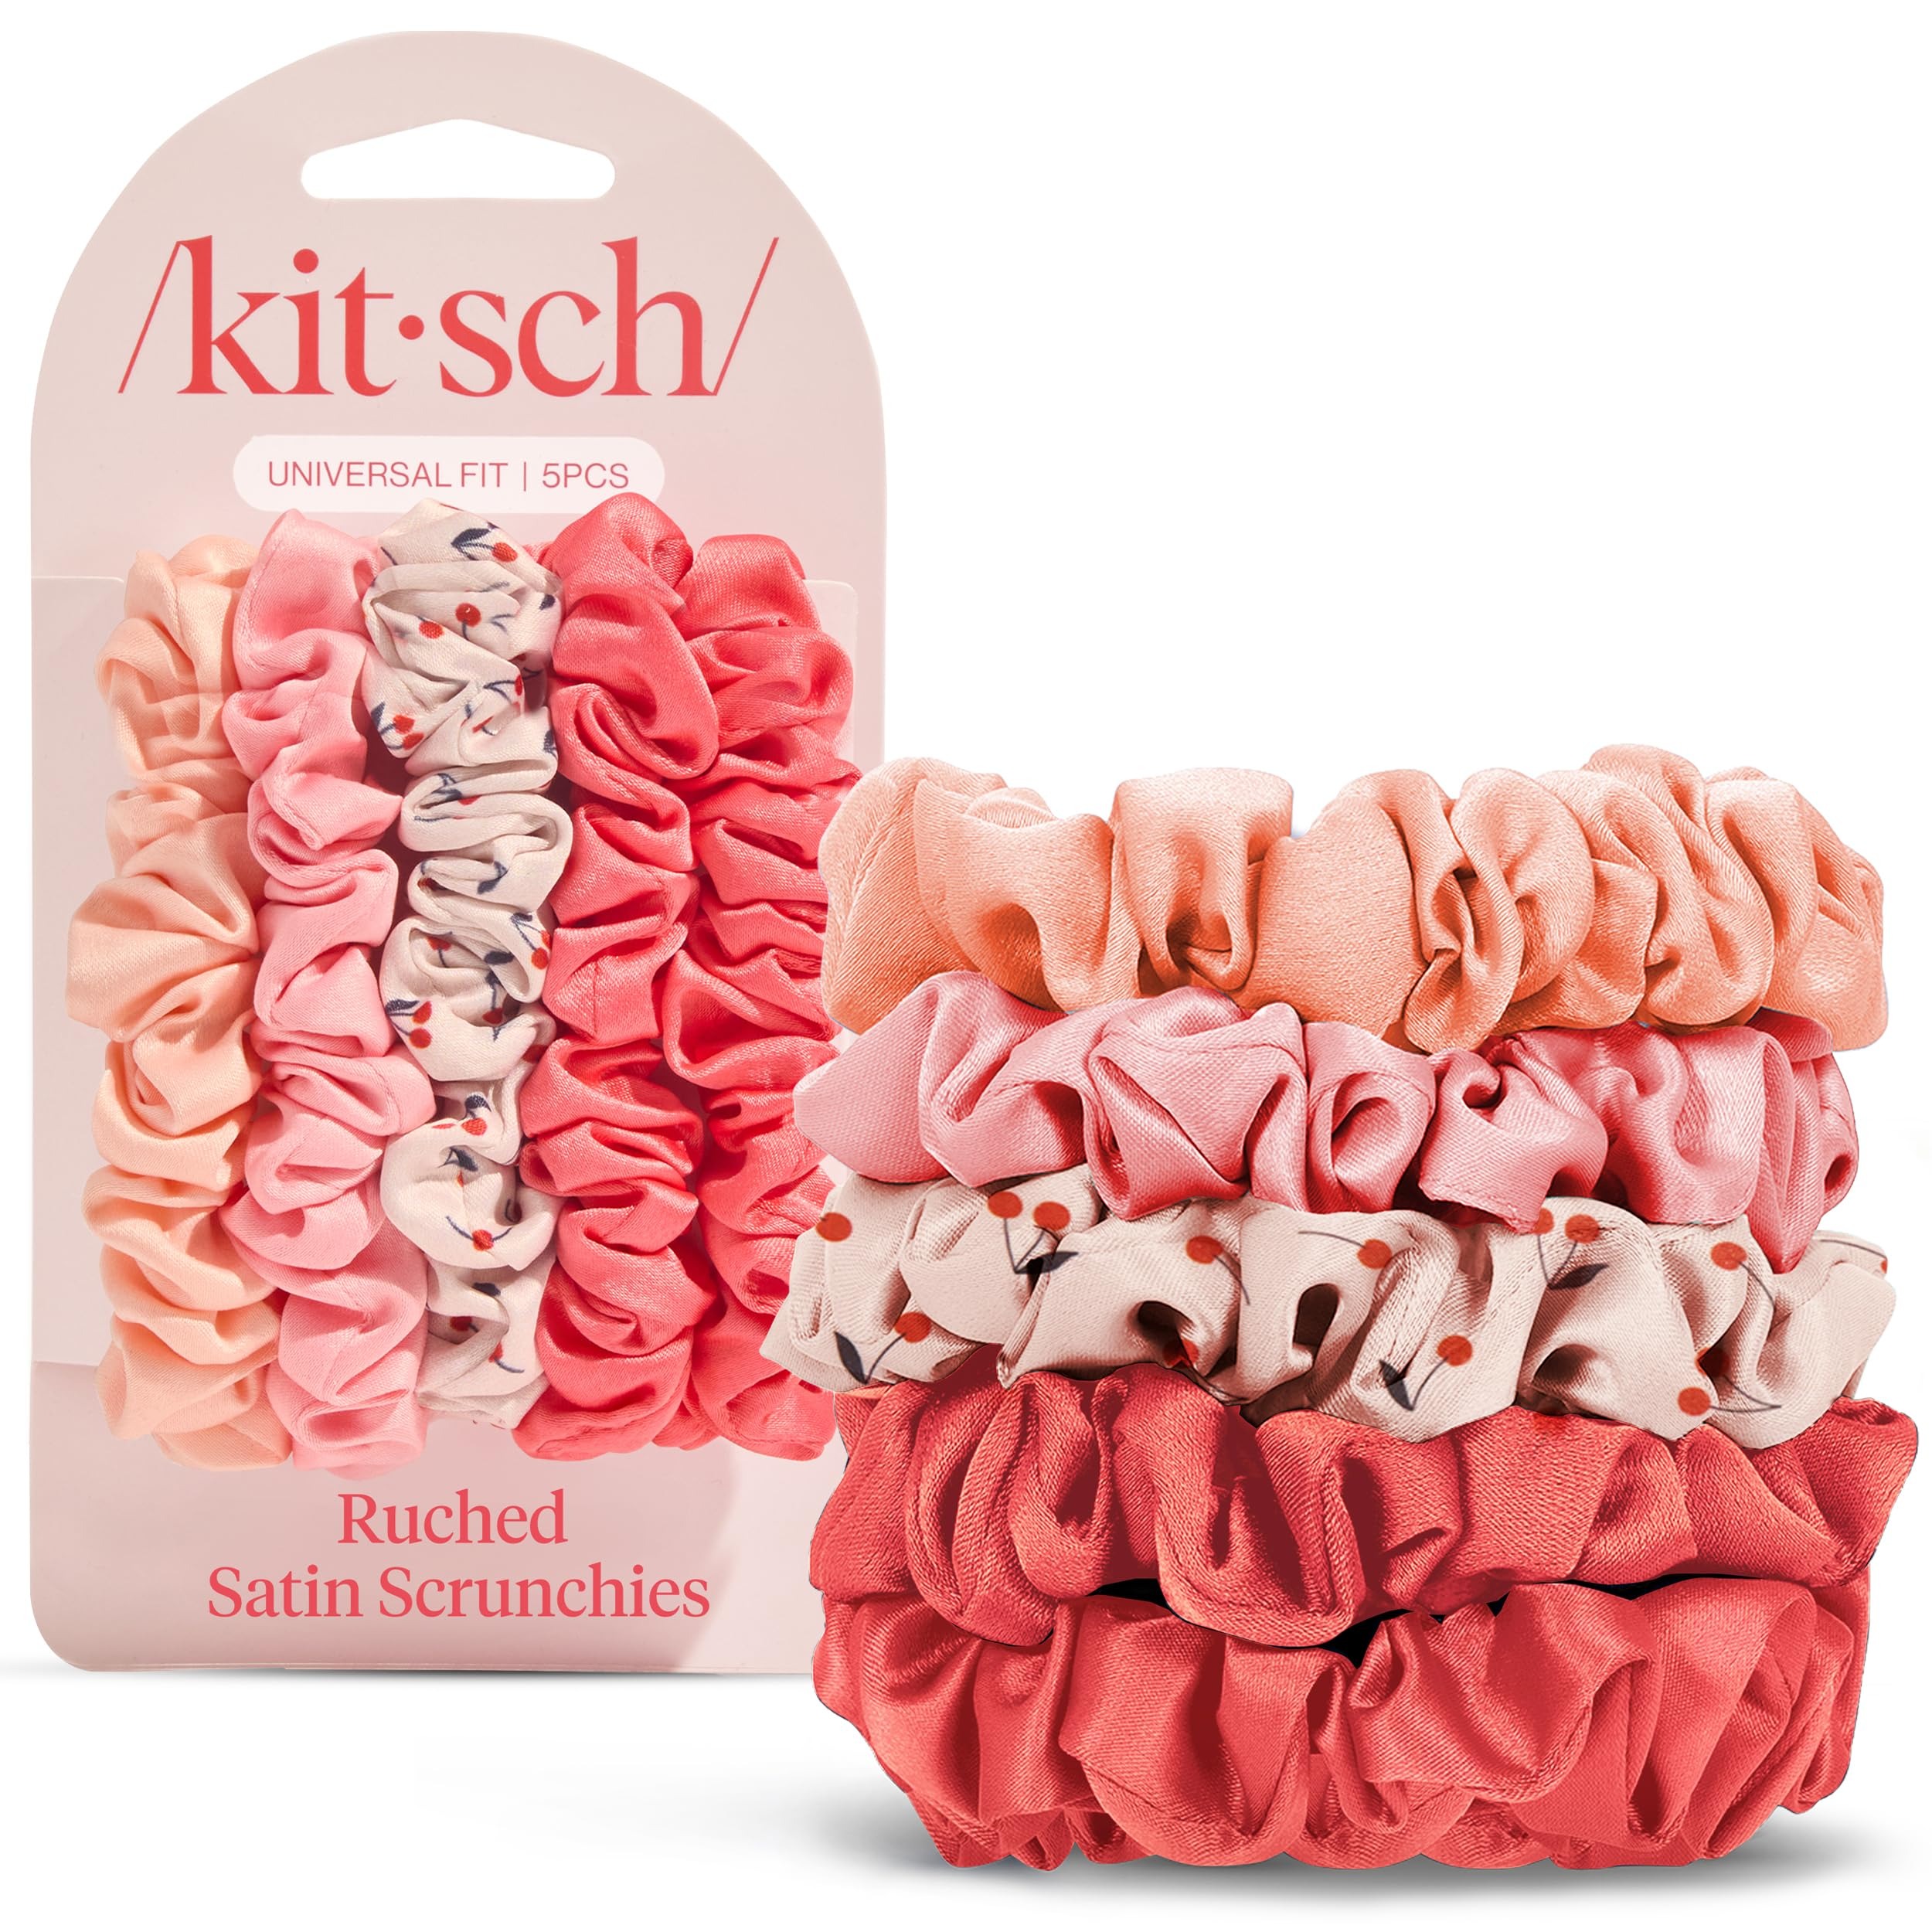
Item Name: Kitsch Satin Scrunchies for Women - No Crease Hair Ties for Girls | Scrunchies For All Hair Types and Textures, Perfect for Day or Night - Assorted Cherry Blossom, 5pcs
Bullet Point 1: LUXURIOUS COMFORT DESIGNED FOR YOU: Discover the ultimate comfort with Kitsch Satin Hair Scrunchies for women's hair! Softer than silk scrunchie, our cute scrunchies for thick hair & hair accessories for women are designed for a restful night without pulling or tugging on delicate strands.
Bullet Point 2: YOUR NO-CREASE HAIR TIES: Experience the ideal satin hair ties no damage for girls and women seeking great hairstyles without compromising hair health. Made with no-crease elastic, these satin scrunchies won't pull on or break your hair like regular elastic hair ties or hair bands.
Bullet Point 3: YOUR EVERYDAY HAIR SCRUNCHIE: These girls scrunchies for thin hair & all hair types offer a secure hold without leaving dents or creases, making our big scrunchies for women perfect for everyday wear and active lifestyles. Easily match any outfit with our 6-pieces terracotta design womens scrunchies.
Bullet Point 4: CUTE IN YOUR HAIR AND ON YOUR WRIST: Elevate your style with our large satin scrunchies – not only perfect for your hair but also a chic accessory for your wrist. Kitsch Scrunchies for curly hair & large scrunchies for women make a delightful gift for any woman in your life who loves to accessorize!
Bullet Point 5: PERFECT FOR ALL HAIR TYPES: Whether you have thick, thin, curly, or straight hair, these scrunchies provide a reliable hold without slipping or causing discomfort.
Product Description: silk scrunchies for women silk scrunchies for curly hair silk hair scrunchie silk scrunchy for hair satin scrunchies for hair satin hair scrunchie hair ties silk satin giant black scrunchies for women satin silk scrunchies for hair sleep satin scrunchies for hair sleep satin scrunchies for curly hair scrunchies satin scrunchies for women silk silky scrunchies for women hair scrunchies silk big satin scrunchies satin sleep scrunchies scrunchie silk hair scrunchies satin scrunchy silk satin scrunchies satin ponytail scrunchies silk scrunchy hair ties womens scrunchies hair scrunchies for thin hair silky scrunchies thick hair scrunchies satin silk scrunchies big scrunchies for thick hair hair scrunches silky hair scrunchies satin scrunchies large scrunchies for hair extra large satin scrunchies scrunchies thick hair silk scrunchies for thin hair scrunchy silk hair tie scrubchies hair scrunchies for thick hair silk ponytail holders scrunches hair ties silk hair ties scrunchies big scrunchie silk hairties silk scrunchies for thick hair scrumchies large scrunchies for thick hair silk scrunchy hair scrunchy curly hair scrunchie satin ponytail holder silk hair ties for thick hair women scrunchies silk ponytail sleep scrunchies for hair at bedtime hair silk scrunchies extra large silk scrunchies silk ponytail scrunchies scrunchies big sleep hair tie scrubchie scrunchis silk hair ties for women small silk scrunchies black satin scrunchies silk hair ties for sleeping small scrunchies black silk scrunchies scrunchie pack black hair scrunchies kitsch silk scrunchies extra large scrunchies oversized scrunchies small satin scrunchies pack of scrunchies cute scrunchies for women kids scrunchies for girls womens hair ties for curly hair girls hair scrunchies kitsch hair scrunchies women hair ties girls scrunchies for hair curly hair products girls hair accessories cute gifts for women silk scrunchies large kitsch pro satin scrunchies soft scrunchies for women srunchies scruchies
Value: 5.0
Unit: Count

Price: 10